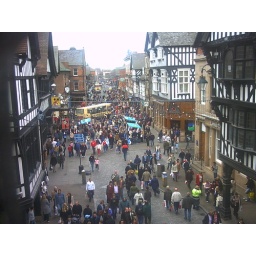
Shoppers in the street looking east from the wall